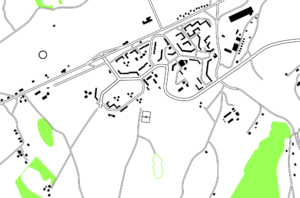
Plan du quartier de Planoise à Besançon réalisé à partir des cadastres de 1972.
Planoise est l'un des quatorze quartiers de Besançon. Situé au sud-ouest de la ville, il est au cœur d’un site de 3,5 km² ceinturé par quatre forêts et deux collines, à environ 2 km du Doubs et 3,5 km du centre-ville. Il est limitrophe des Tilleroyes, de Saint-Ferjeux, et de Velotte au nord et à l’est, ainsi que des communes d'Avanne-Aveney, Grandfontaine-la Belle Étoile, et Franois au sud et à l’ouest. Le secteur est bien desservi par les transports en commun grâce au tramway et à plusieurs lignes de bus Ginko et d'agglomération, et se trouve également à un carrefour routier avec la rue de Dole/R.N.73 et la R.N.57. Il faisait administrativement partie du canton de Besançon-Planoise jusqu’en 2014 mais est désormais associé à celui de Besançon-1, relevant de la ville de Besançon pour tout le reste de son administration et de sa gestion.